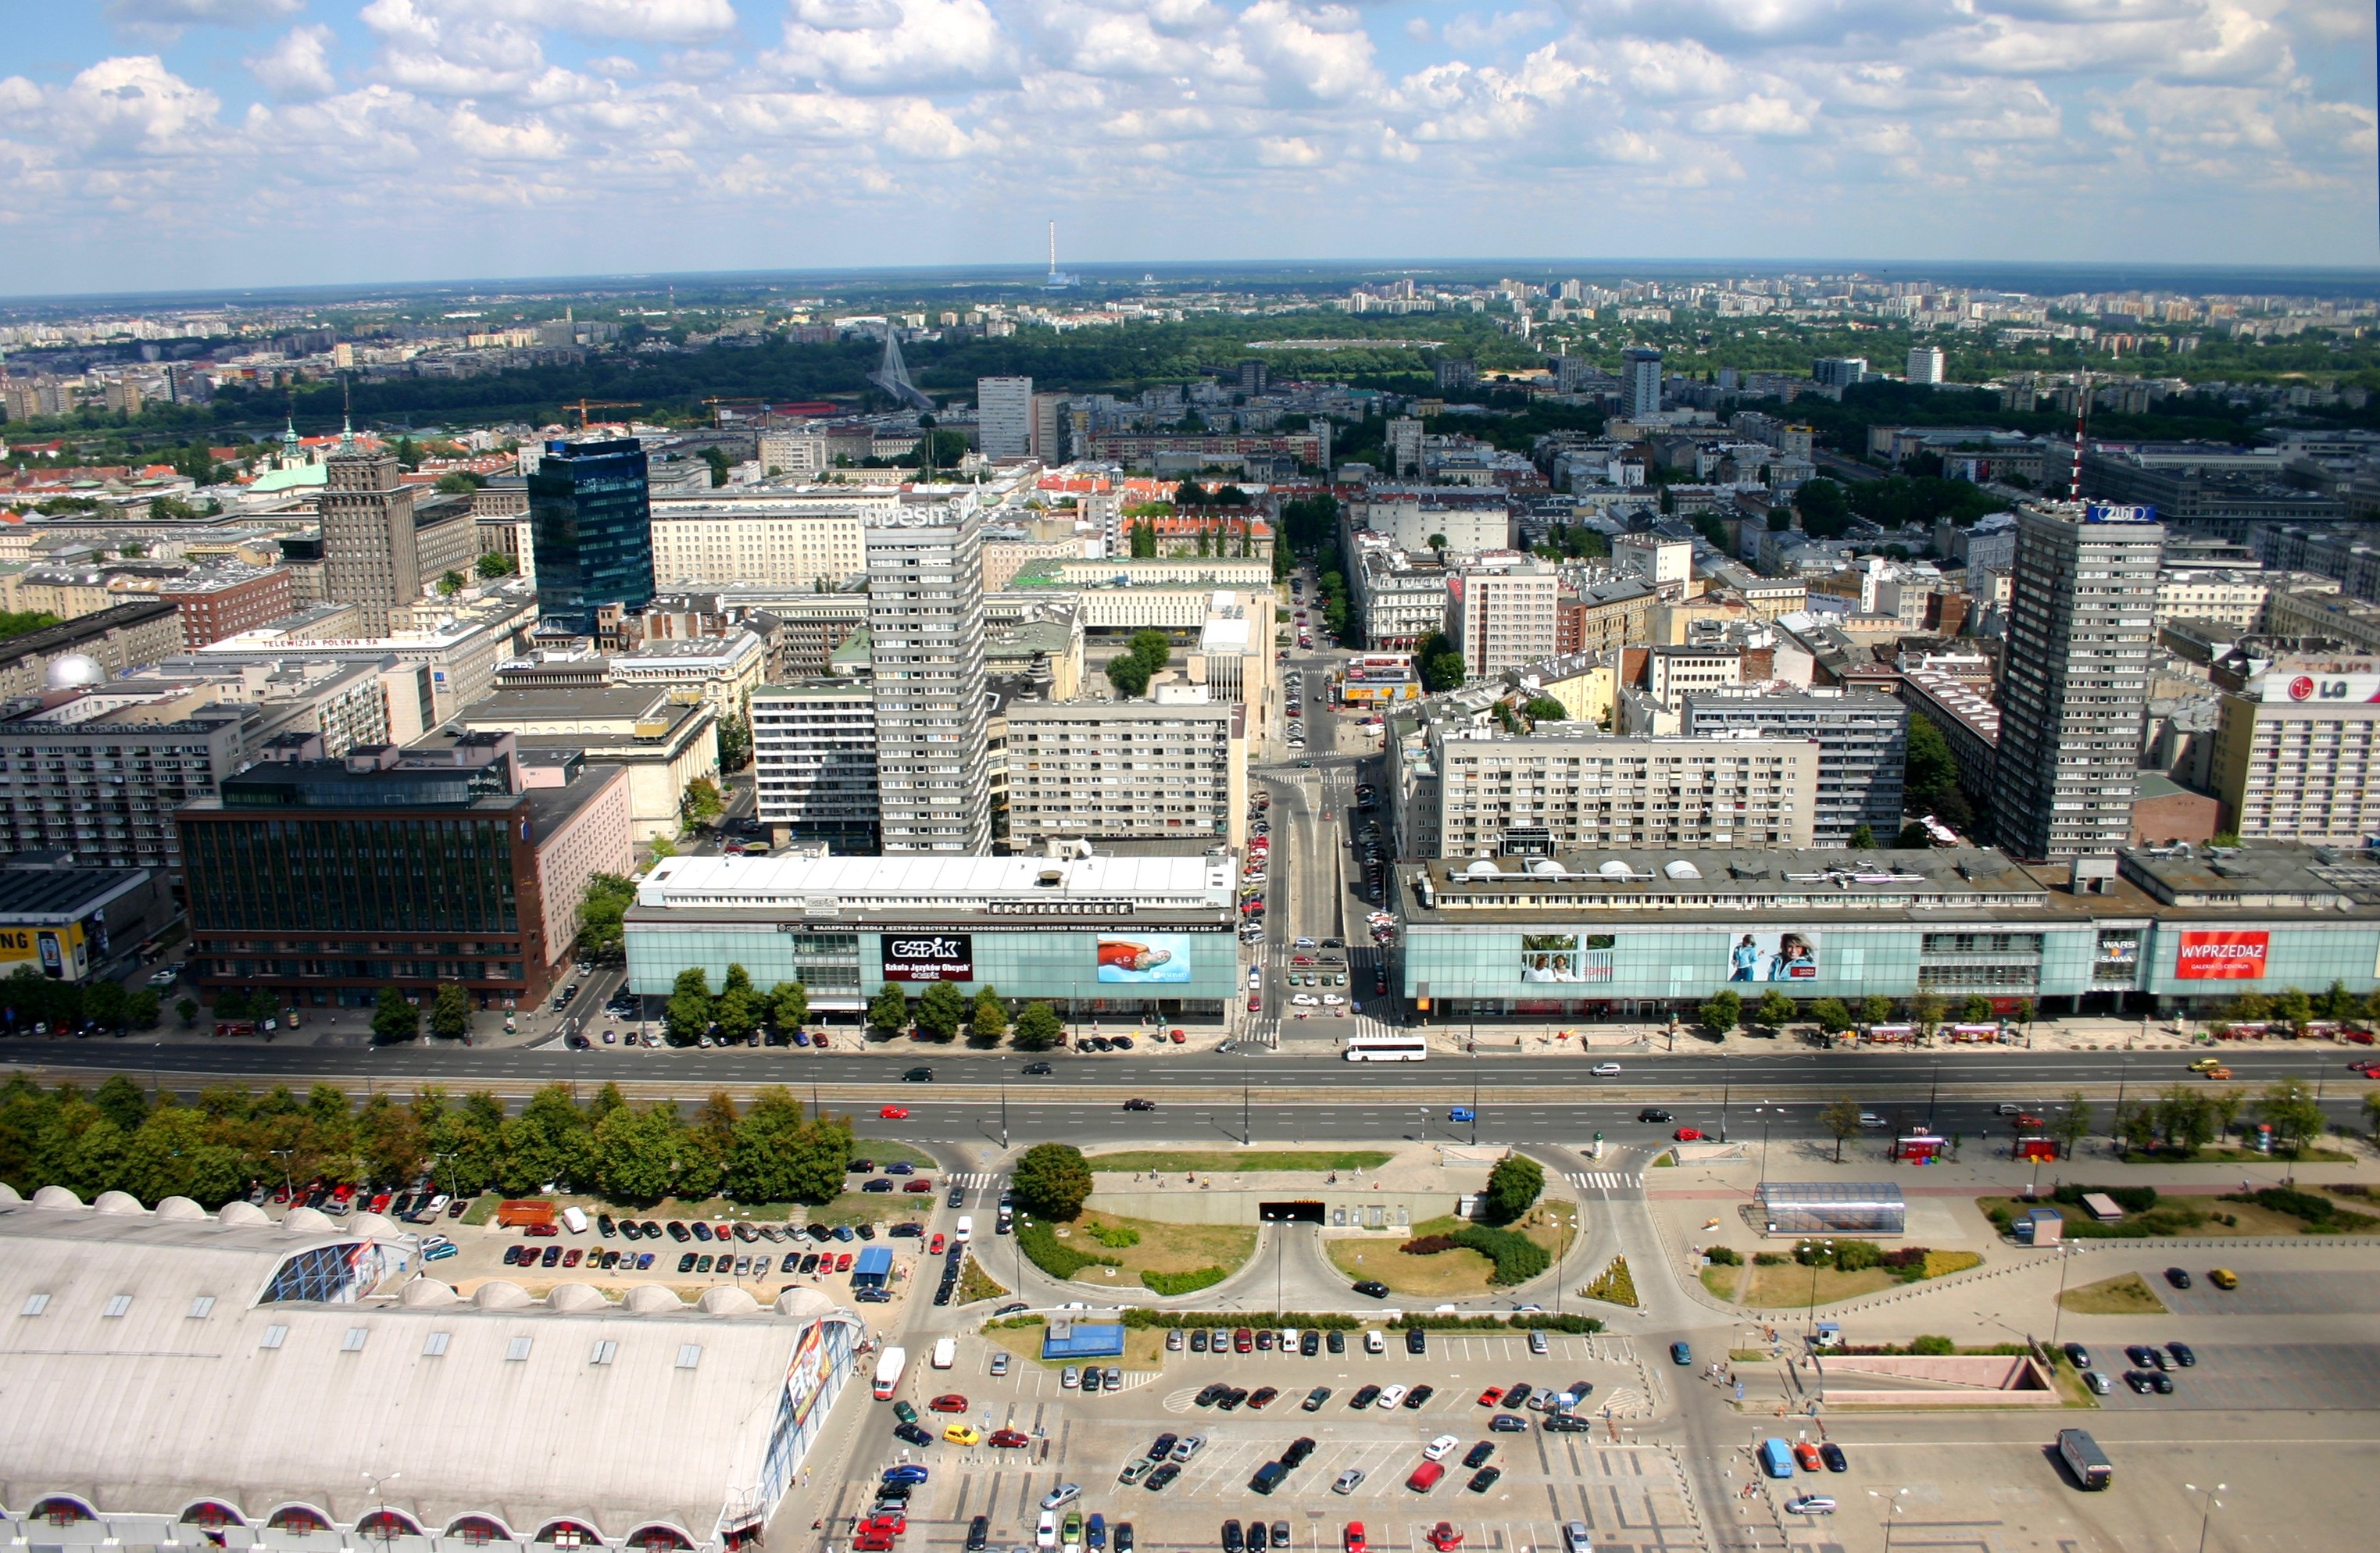
architecture, skyline, traffic, street, building, city, skyscraper, cityscape, downtown, aerial, stadium, arena, skyscrapers, buildings, poland, town square, superstructure, the roofs, warsaw, neighbourhood, big city, the skyscraper, the centre of, urban agglomeration, bird's eye view, agglomeration, aerial photography, the city centre, the streets, high houses, office buildings, urban area, residential area, human settlement, metropolitan area, sport venue, of jerusalem